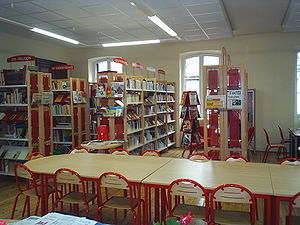
Skolebibliotek
Skolebiblioteket på Lycée du Mirail i Frankrig
Et skolebibliotek er et bibliotek eller bogsamling på en skole hvor elever, lærere og nogle gange forældre og andre med tilknytning til skolen har adgang til bøger og andre resurser. Skolebiblioteket drives ofte af skolen selv.